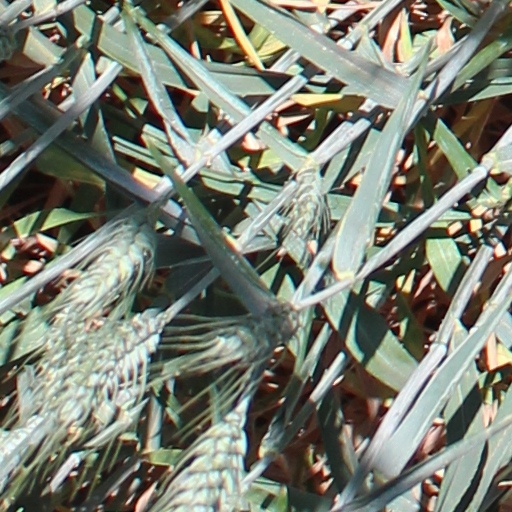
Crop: wheat